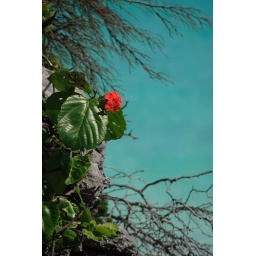
flower against water